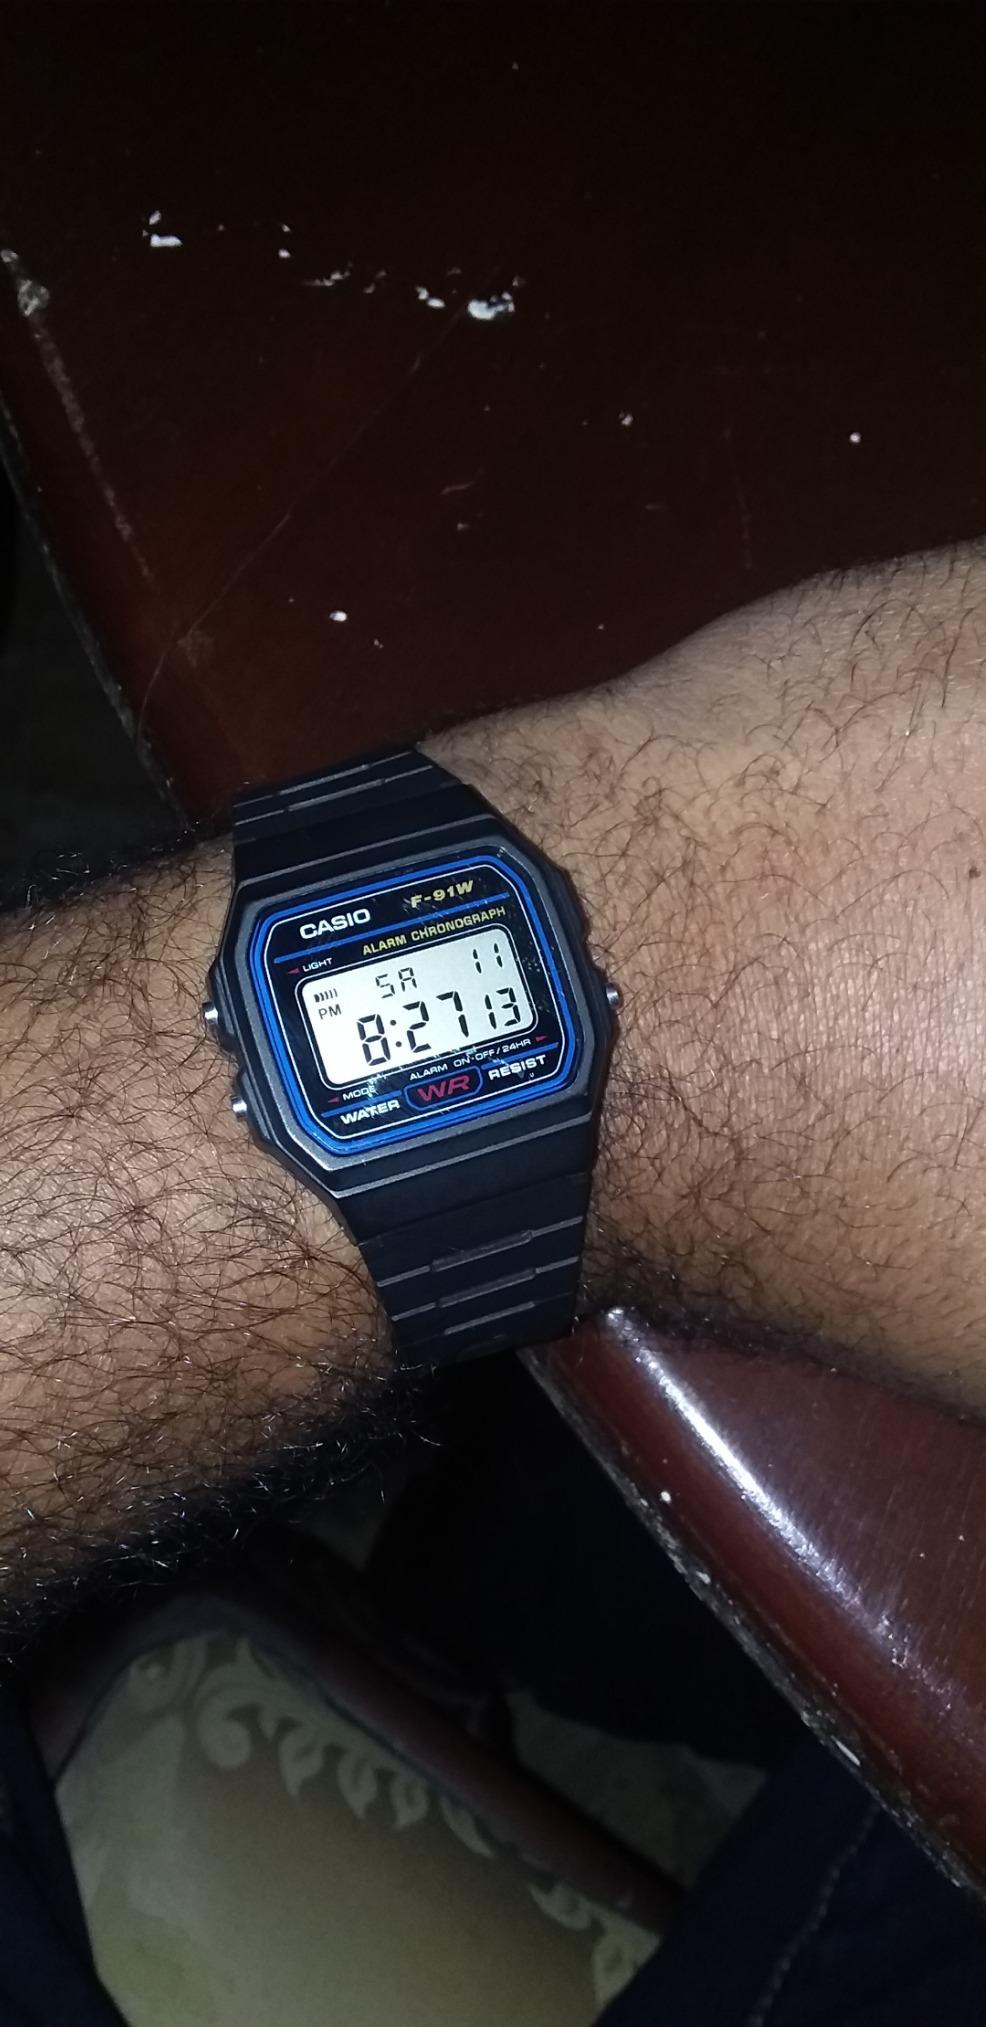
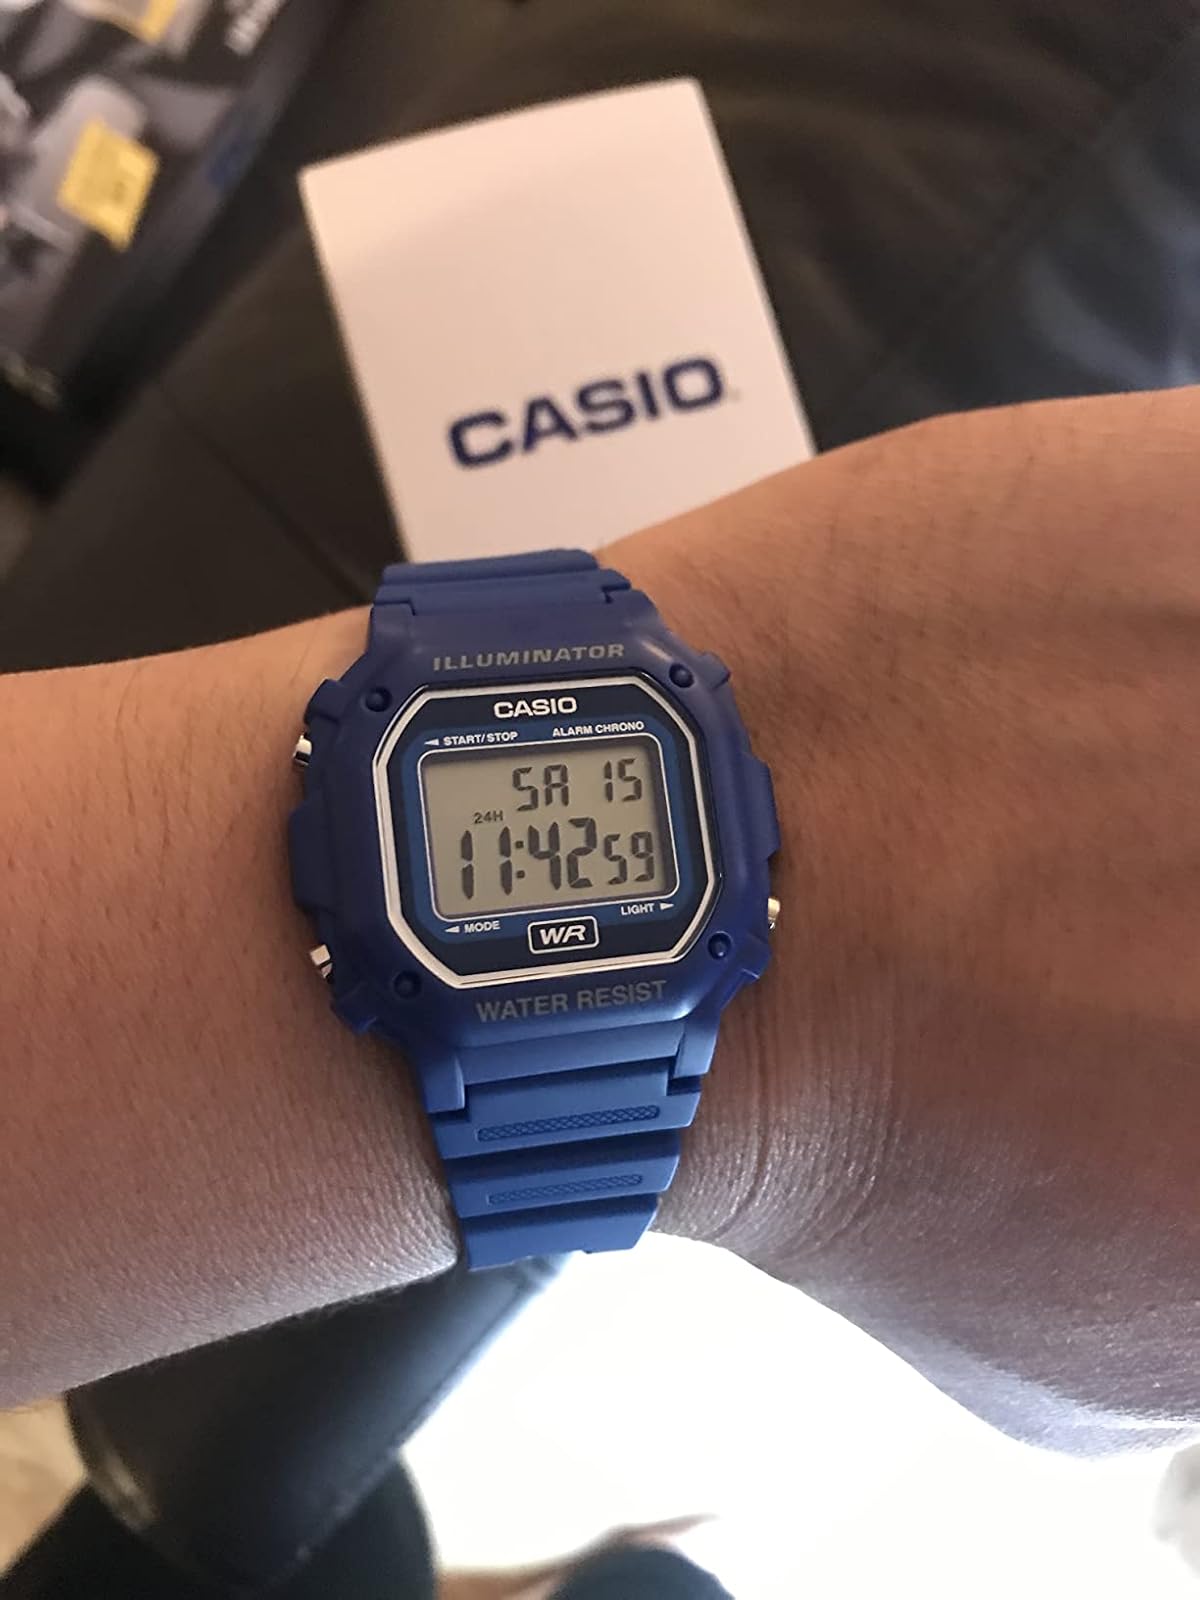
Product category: accessories_watch
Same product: no